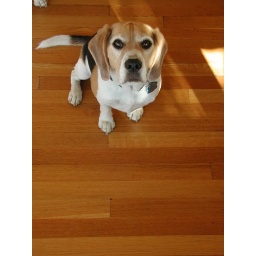
Taken on the floor of a beautiful cabin on a hill above Anderson Valley.